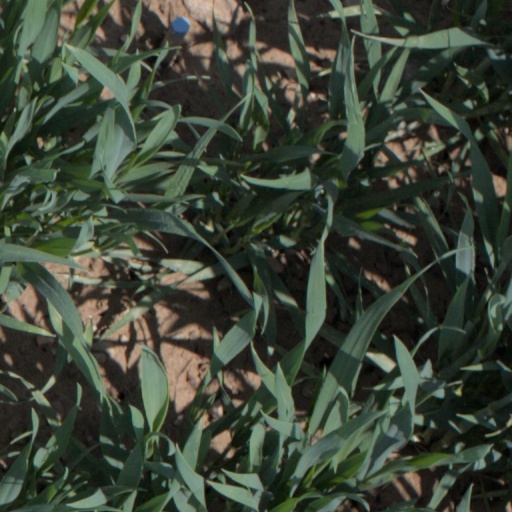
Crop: wheat